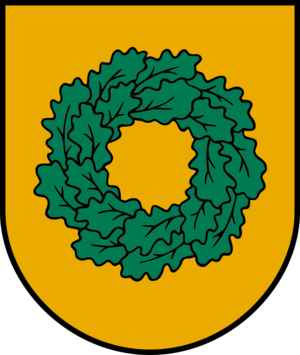
Talsi est un novads de Lettonie, situé dans la région de Kurzeme. En 2019, sa population est de 27 730 habitants.